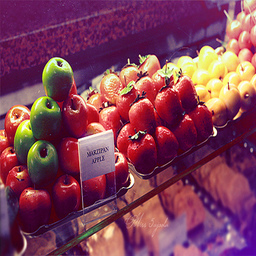
Label: Apple